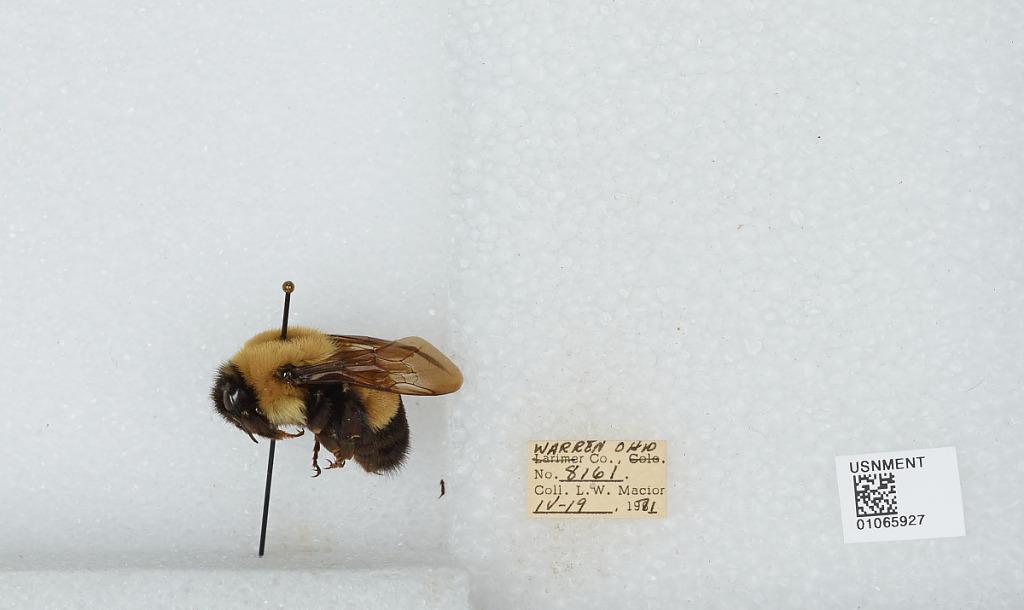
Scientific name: Bombus (Bombus) affinis Cresson
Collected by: L. Macior
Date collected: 1971-4-19
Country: United States
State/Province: Ohio
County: Warren
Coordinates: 39.4242, -84.1856